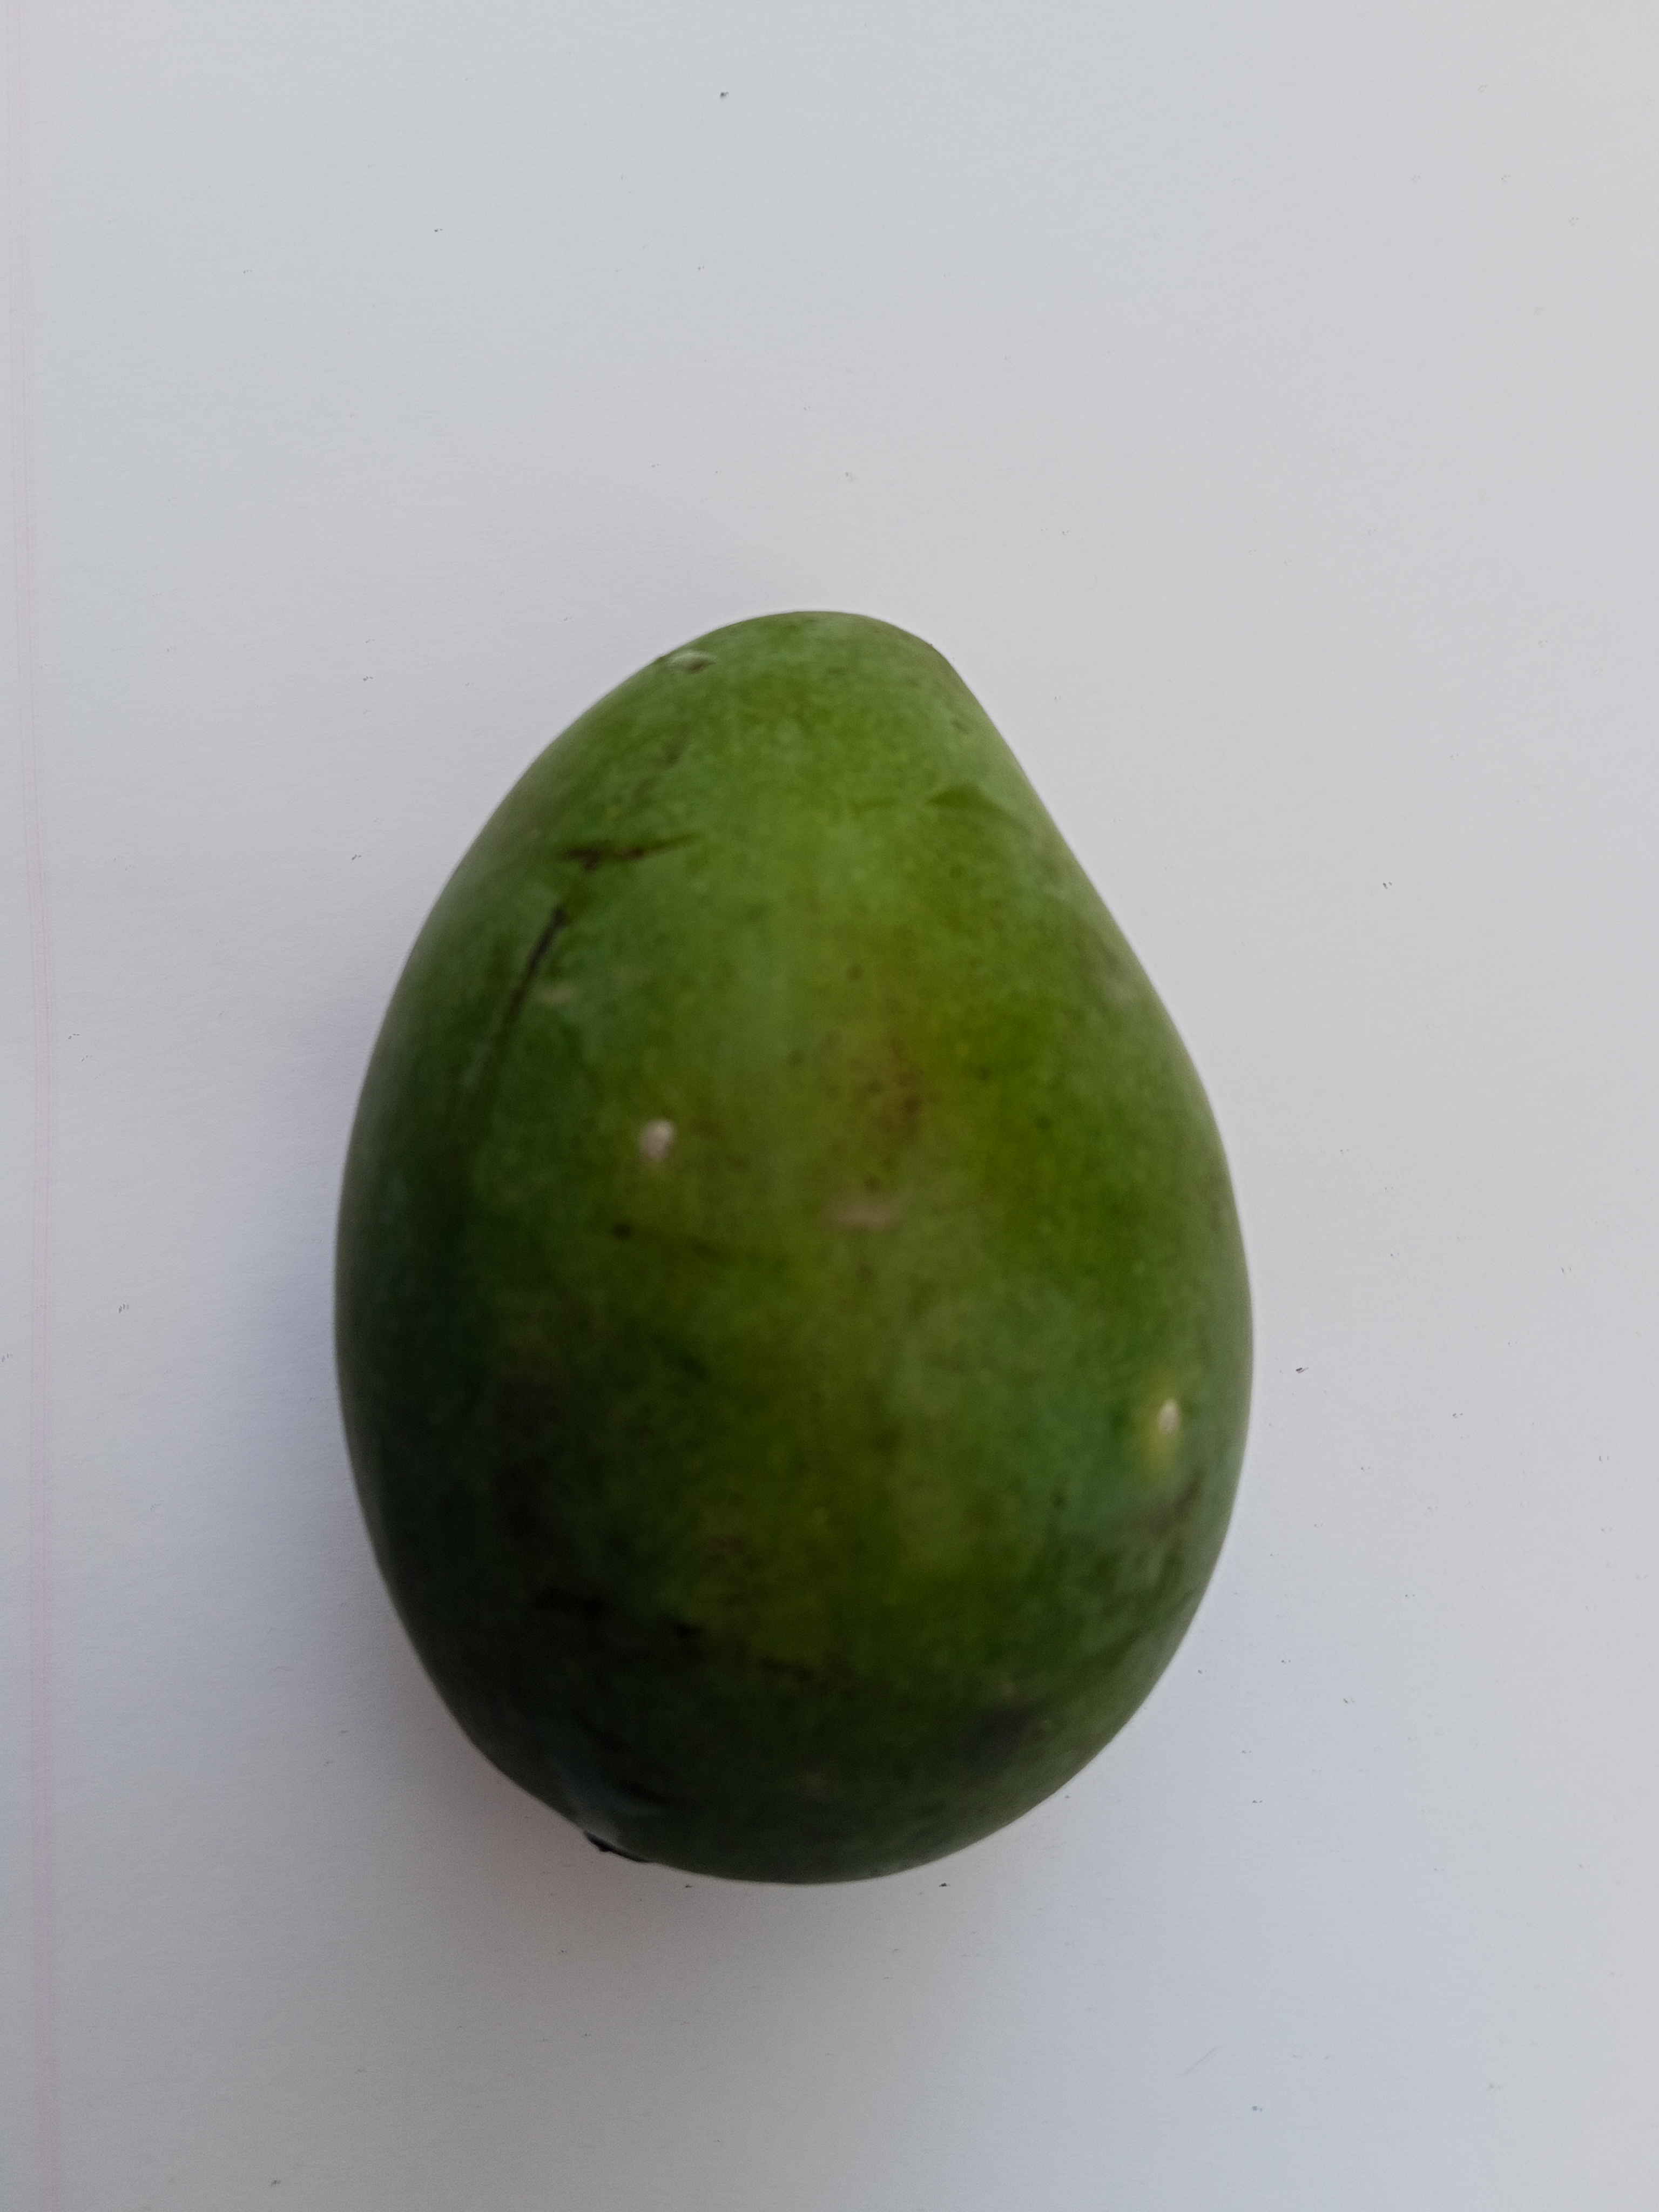
Mango variety: Amrapali